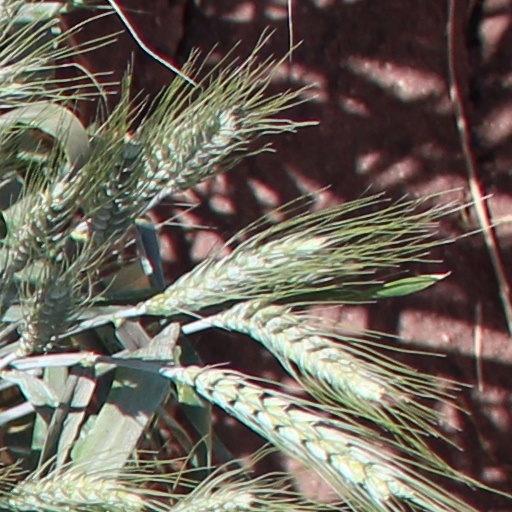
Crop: wheat